Cantabrian brown bear

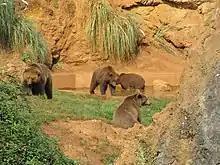
Alpha male bear (left) and his herd at Cabárceno

Bear habitat is monitored by patrols and education programmes are underway, particularly among the young but also among hunting groups. A project of photo "trapping" is enjoying success and another of radio-tracking individuals is being considered. Apart from continuing scientific research, conservation efforts currently centre on joining the two sub-populations of Spanish bears in order to create a viable population. Conservation groups are working to enhance centuries-old corridors used by the bears and are planting fruit trees and siting beehives to supplement their diet. There has been support for corridors from the EU LIFE programme focussing on a corridor between the two subpopulations and a corridor out of Somiedo Natural Park. UNESCO's proposed integration of existing Cantabrian biosphere reserves within a "Gran Cantábrica" super-reserve is also intended to help the bears expand their range via, for example, the comarca of Os Ancares.